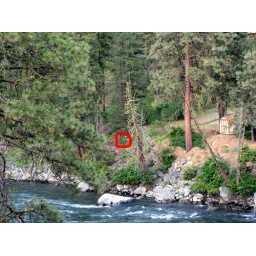
Bald Eagle perched in tree across the river from my balcony at Alpine Rivers Inn!